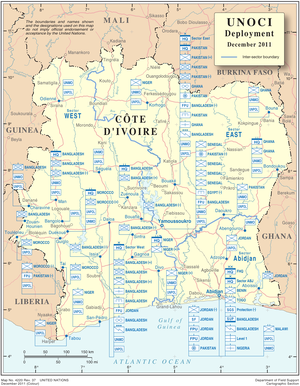
L’Opération des Nations unies en Côte d'Ivoire est la Force des Nations unies en Côte d'Ivoire. Elle a été constituée en application de la résolution 1528 du 27 février 2004. Elle prend la suite de la résolution 1464 de février 2003 du Conseil de sécurité de l'ONU, qui autorisait la Communauté économique des États de l'Afrique de l'Ouest et la France à déployer des troupes en Côte d'Ivoire pour faire appliquer les accords Kléber issus de la réunion, en janvier 2003, des belligérants à Linas-Marcoussis. Initialement déployée pour une période de 12 mois, son mandat a été régulièrement prolongé, par des résolutions du Conseil de sécurité des Nations unies.